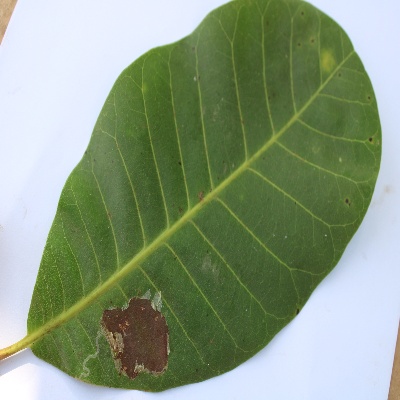
Crop: Cashew
Condition: leaf miner